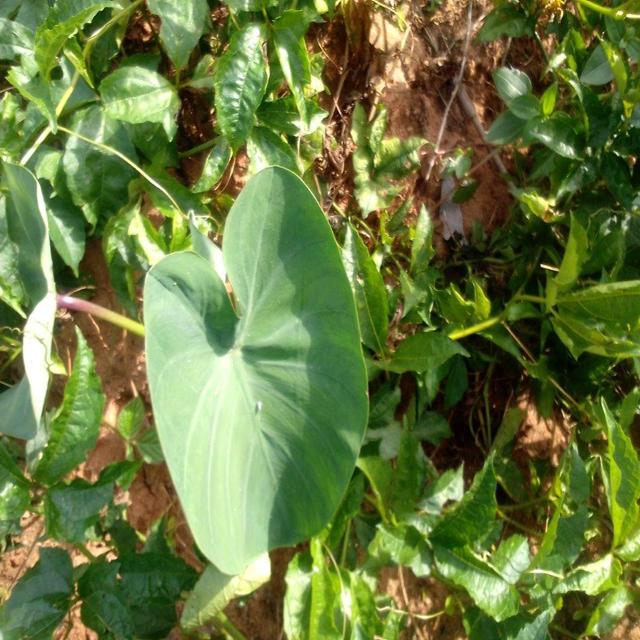
Label: Healthy